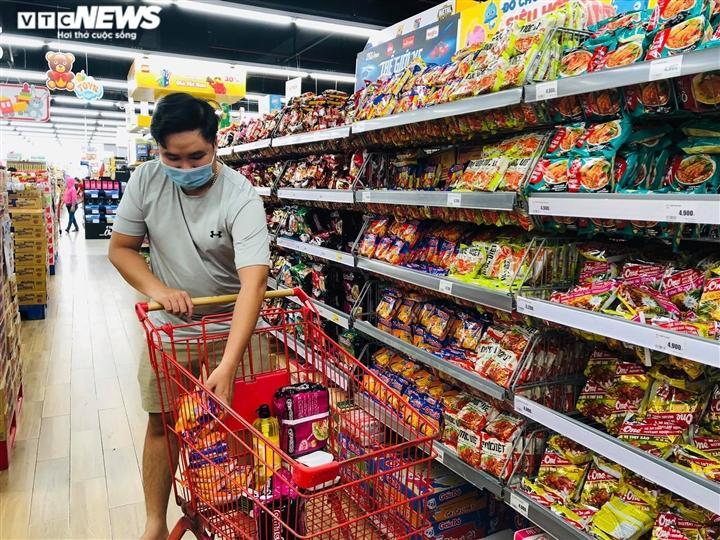
có một chiếc xe đẩy màu đỏ xuất hiện trước mặt nam thanh niên